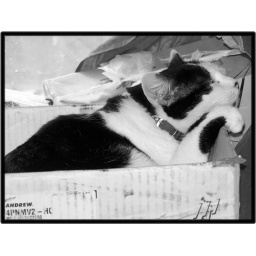
A black and white cat in black and white.